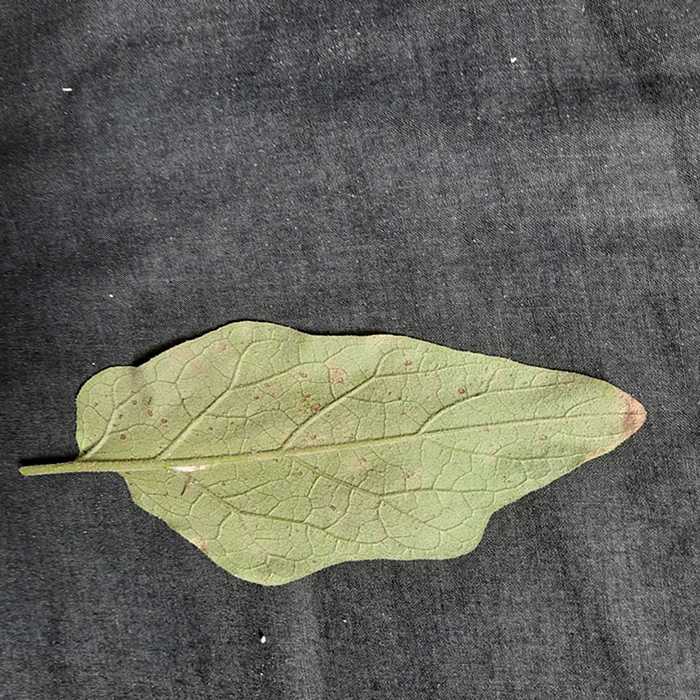
Plant: Eggplant
Label: Eggplant Cercopora leaf spot